Amate

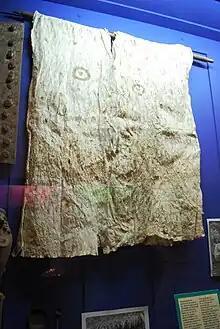
Lacandon ceremonial bark paper tunic at the Casa Na Bolom museum in San Cristóbal de las Casas.

The development of paper in Mesoamerica parallels that of ancient China, which used mulberry pulp for paper, as well as ancient Egypt, which used papyrus. It is not known exactly where or when papermaking began in Mesoamerica.